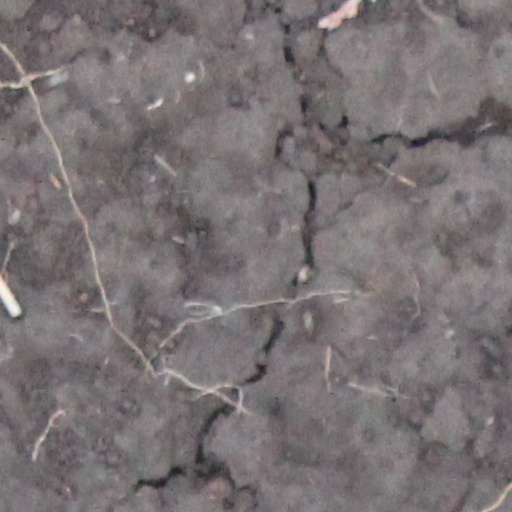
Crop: wheat